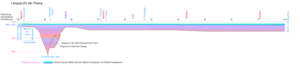
La Peene est un petit fleuve du nord-est de l'Allemagne en Mecklembourg-Poméranie-Occidentale qui mesure 175 kilomètres de longueur.